Lapilli

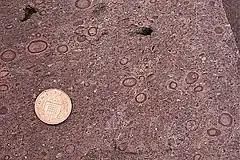
Accretionary lapilli in the Mesoproterozoic Stac Fada Member of the Torridonian, of probable impact origin

Rounded balls of tephra are called "accretionary lapilli" if they consist of layered volcanic ash particles. Accretionary lapilli are formed by a process of wet ash aggregation due to moisture in volcanic clouds that sticks the particles together, with the volcanic ash nucleating on some object and then accreting to it in layers before the accretionary lapillus falls from the cloud. Accretionary lapilli are like volcanic hailstones that form by the addition of concentric layers of moist ash around a central nucleus.